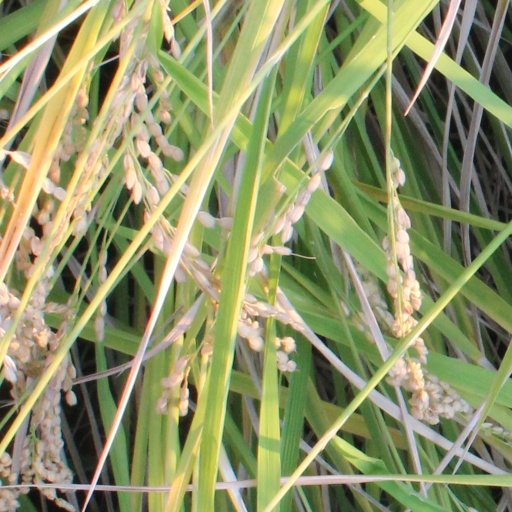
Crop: rice